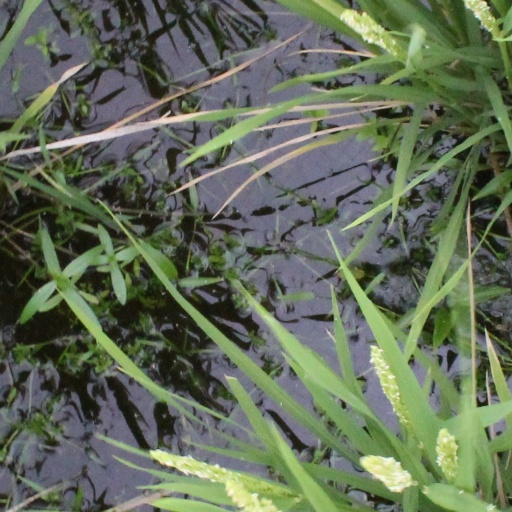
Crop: rice